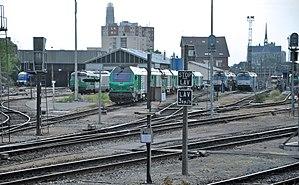
Vue du dépot d'Amiens en provenant de Longueau vers gare d'Amiens
Le dépôt d'Amiens est un dépôt de locomotives français construit par la Compagnie des chemins de fer du Nord, situé à proximité de la gare d'Amiens et à quelques kilomètres de celle de Longueau.